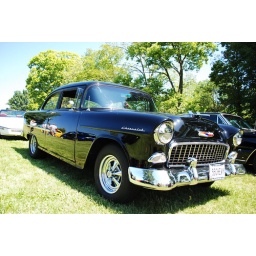
my next door nieghbor had his car buddys drive by for a drive in car show. Very cool!